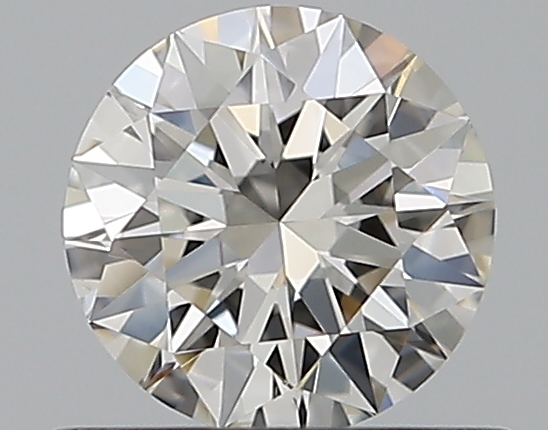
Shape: round
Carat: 0.5
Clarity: VS1
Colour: H
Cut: EX
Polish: EX
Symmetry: EX
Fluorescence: N
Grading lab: GIA
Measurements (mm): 5.14 x 5.16 x 3.12